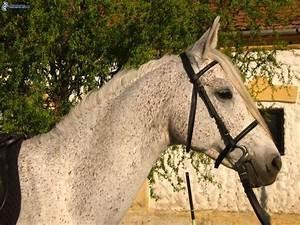
horse